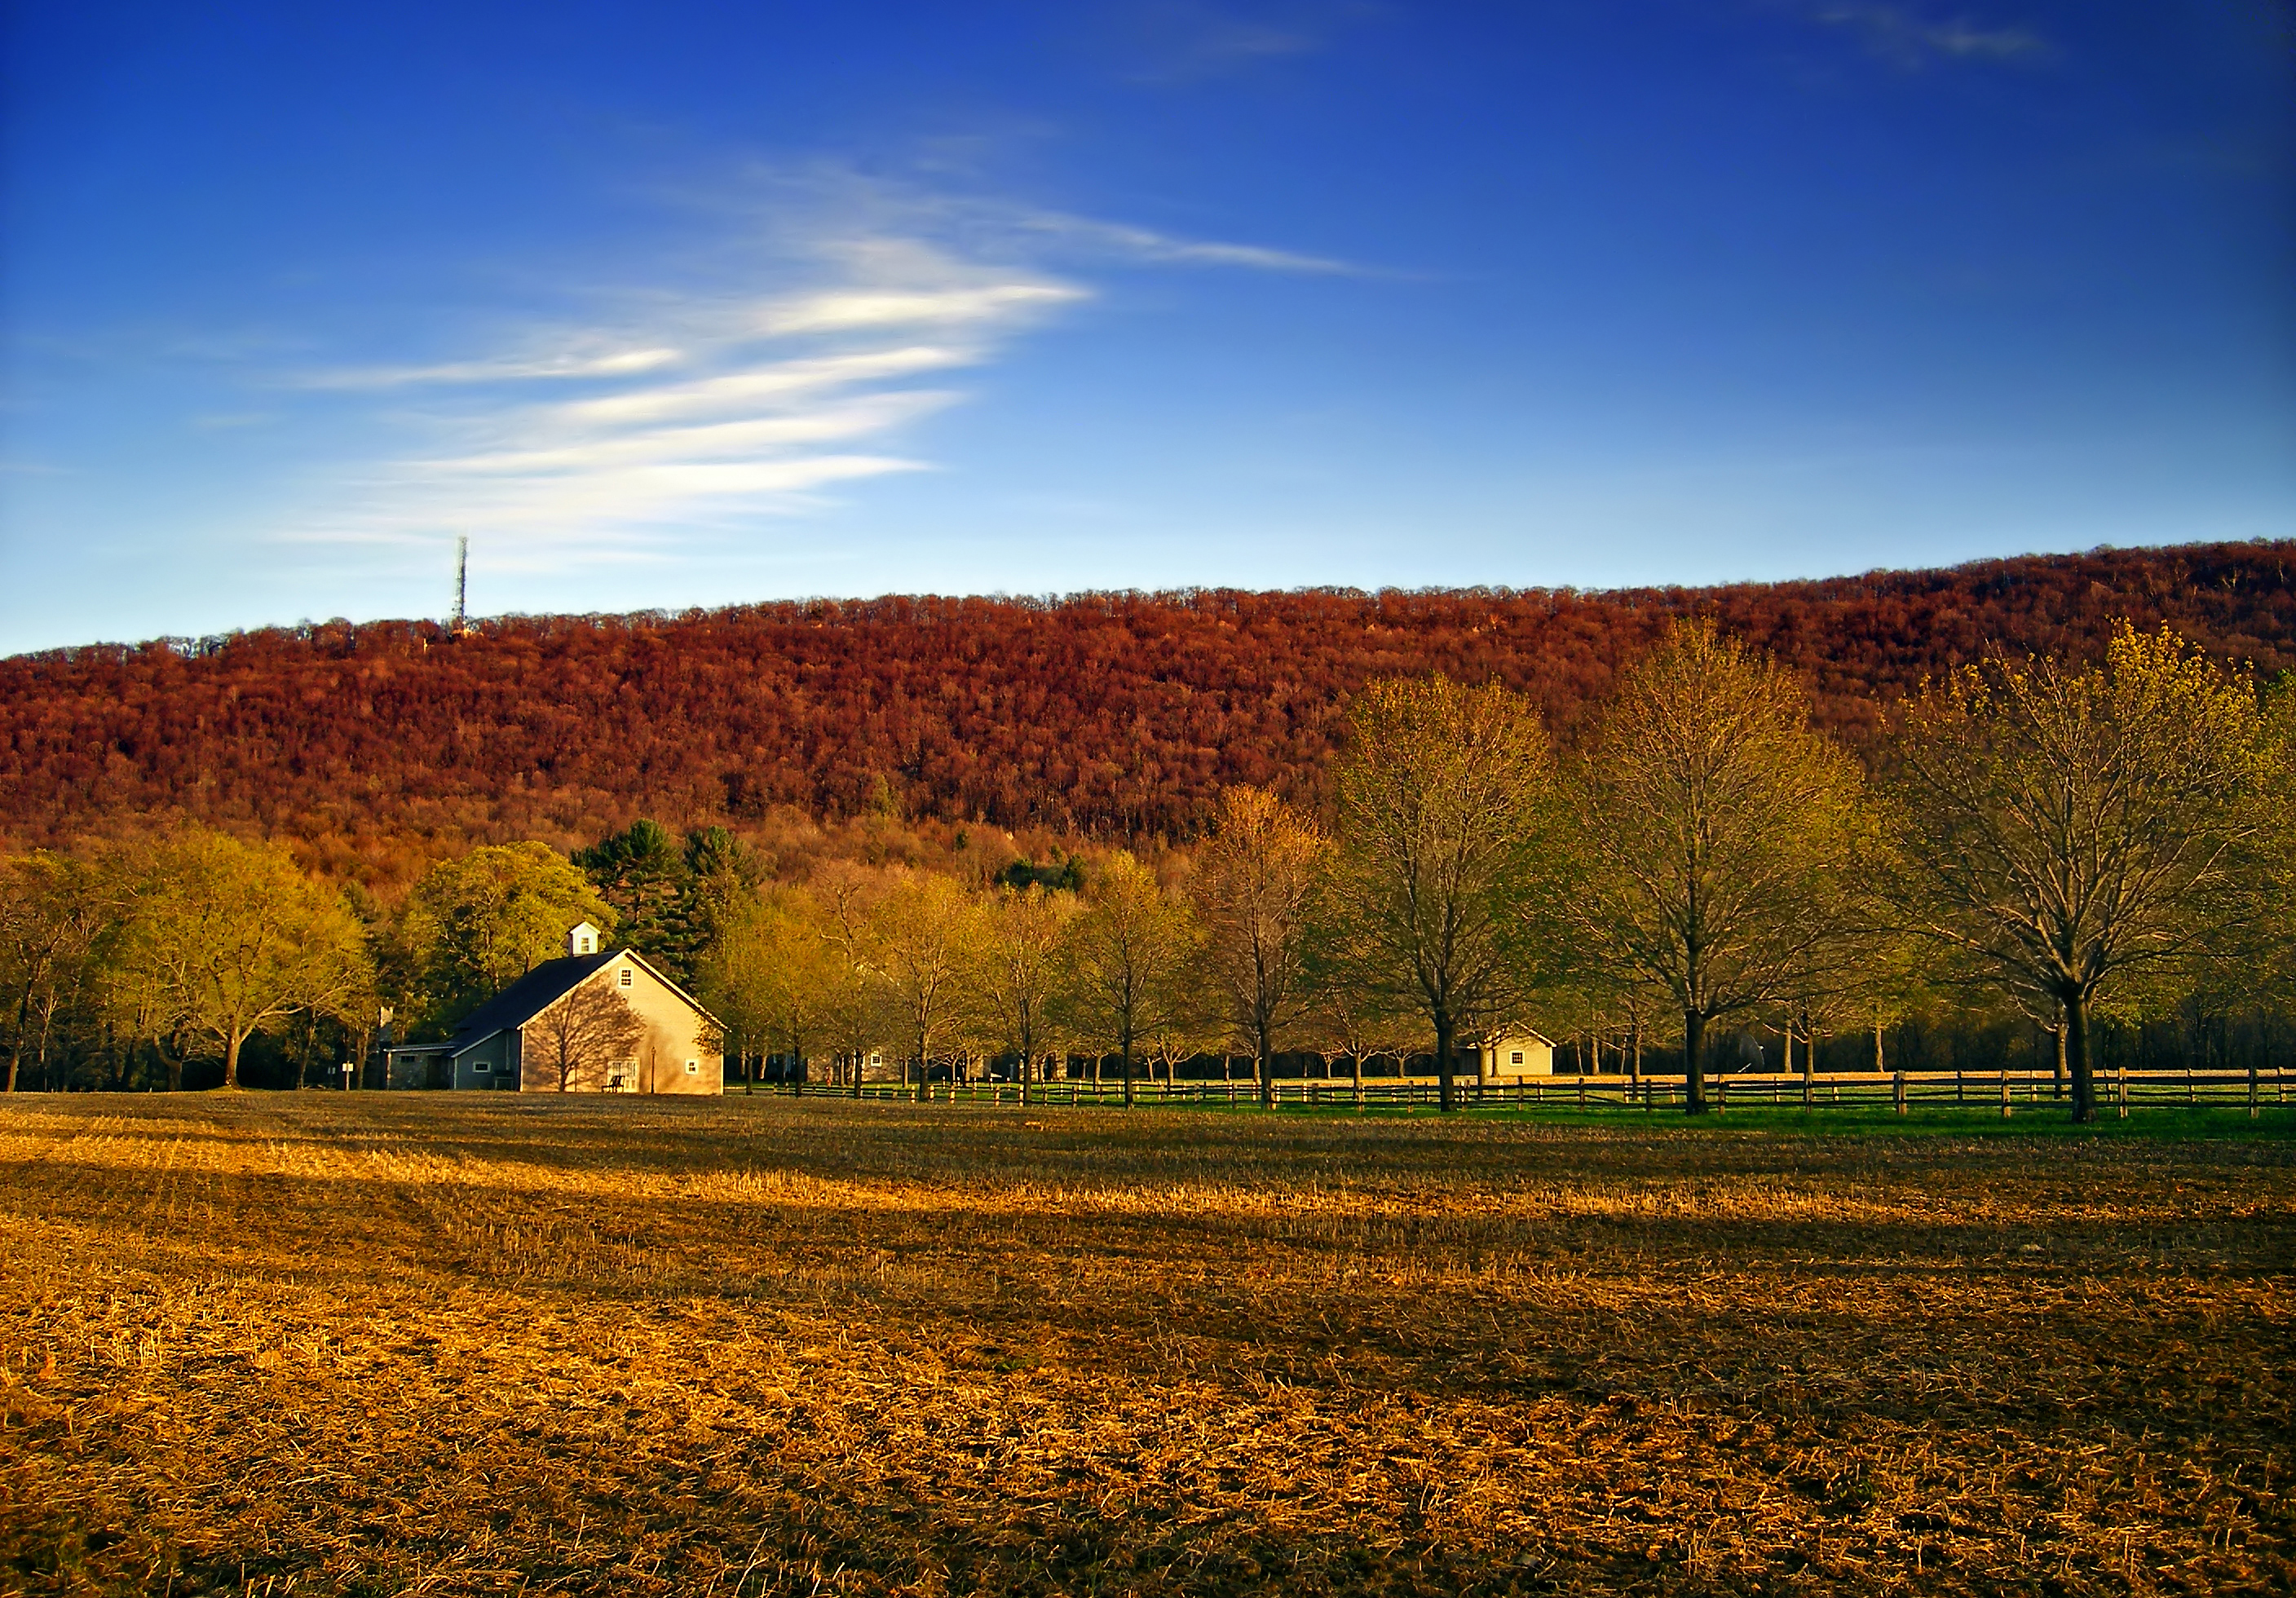
landscape, tree, nature, grass, horizon, mountain, cloud, plant, sky, sunrise, sunset, field, farm, meadow, prairie, sunlight, morning, leaf, hill, dawn, dusk, evening, rural, spring, autumn, agriculture, season, plain, creativecommons, clouds, grassland, appalachianmountains, monroecounty, pennsylvania, cirrus, bluemountain, kittatinnymountain, northamptoncounty, plateau, habitat, rural area, natural environment, woody plant